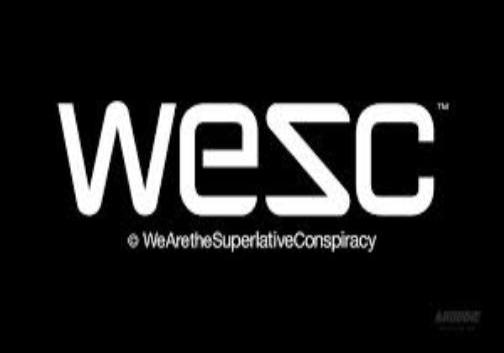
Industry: Clothes